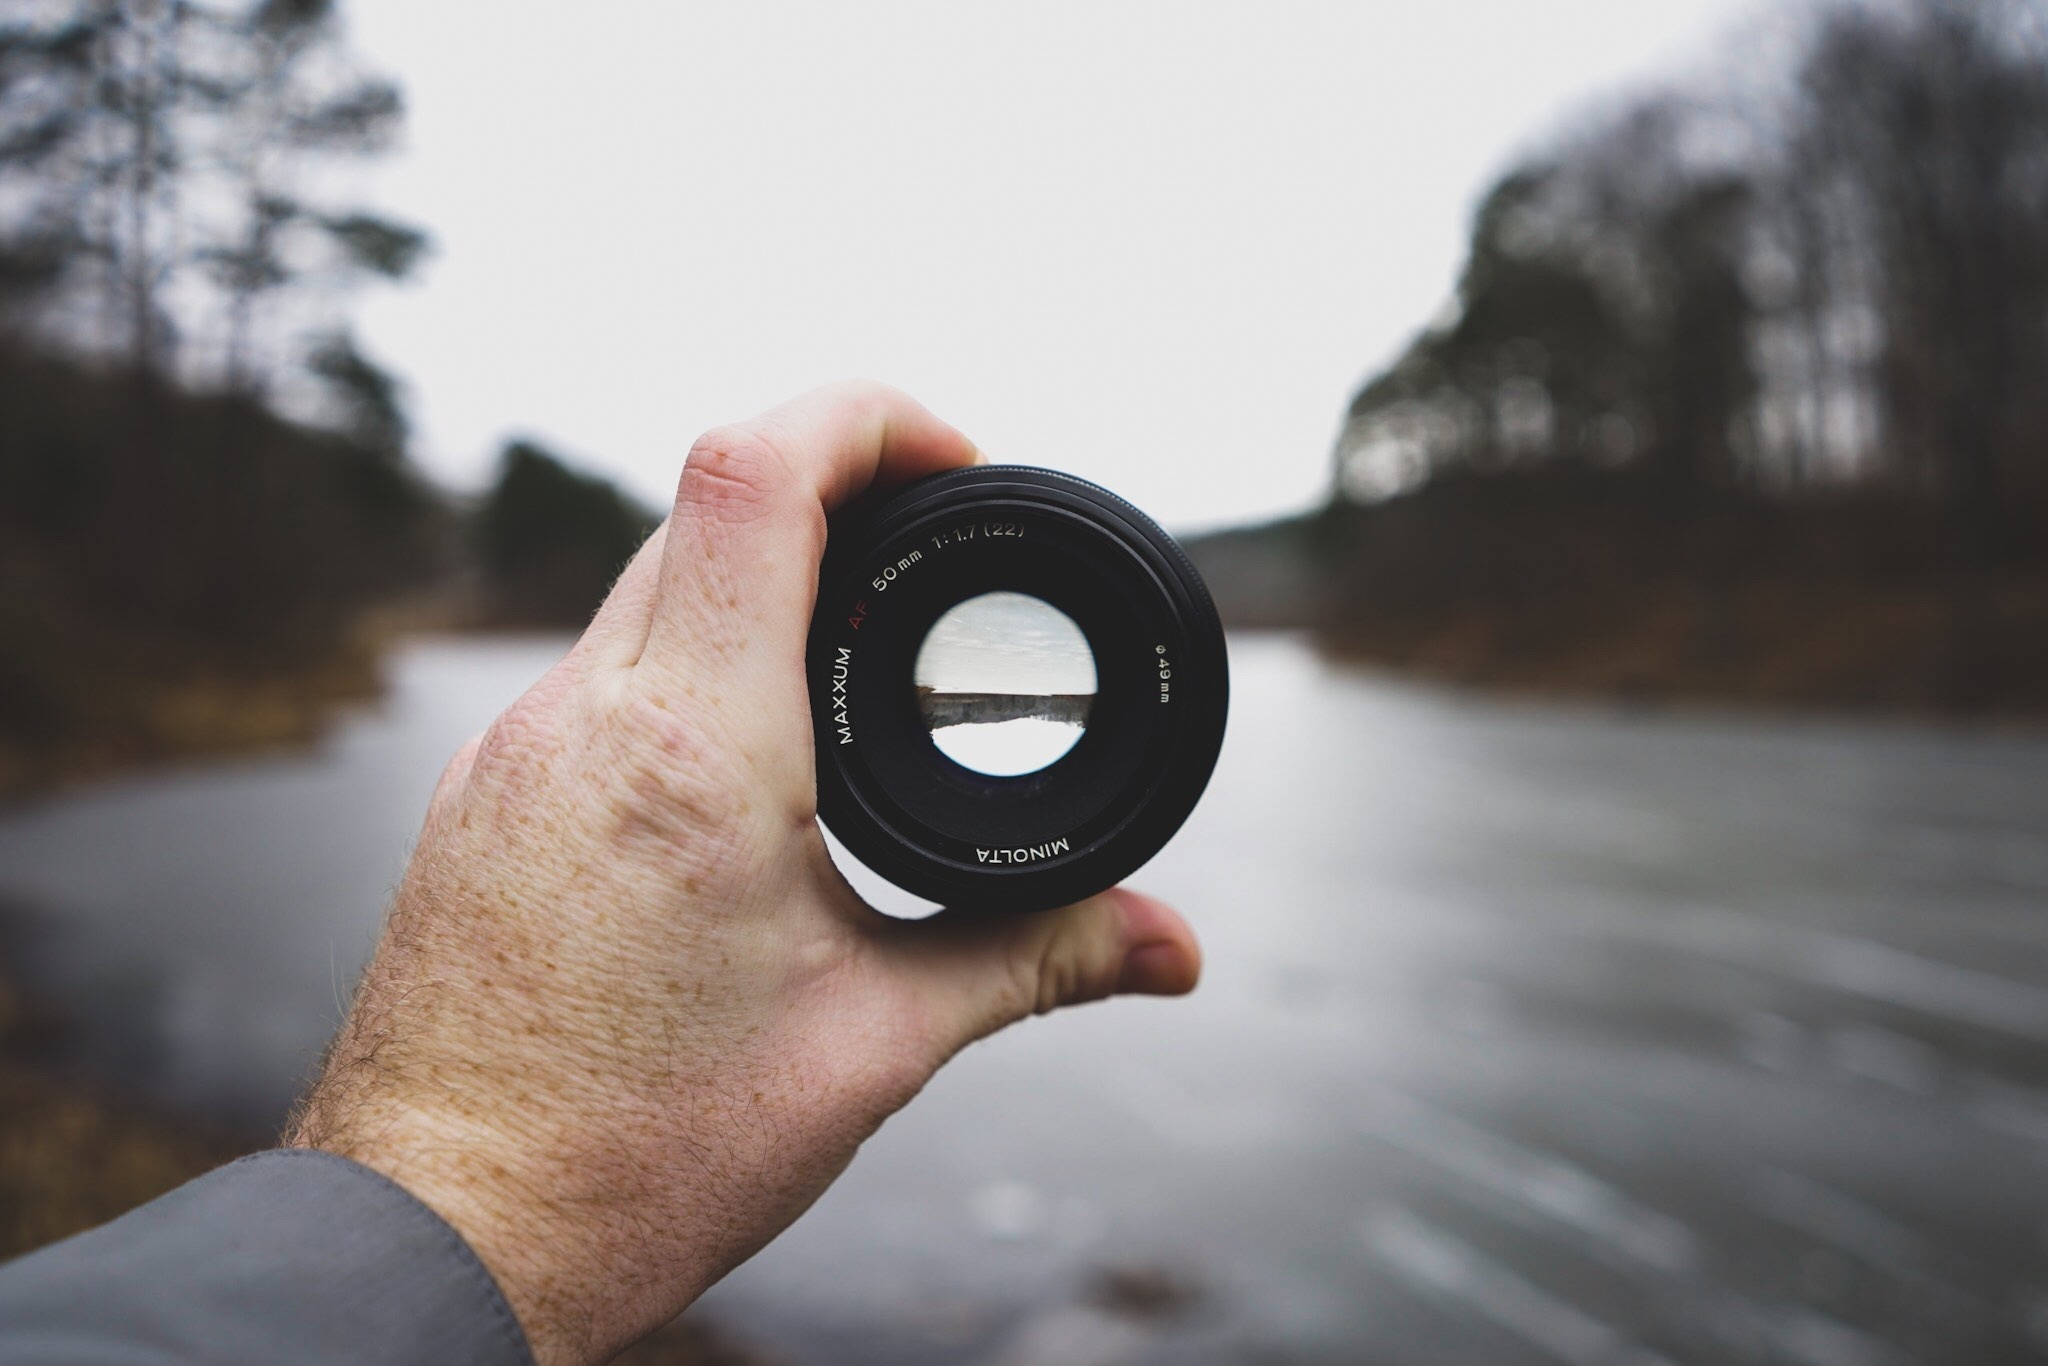
hand, man, camera, photography, photographer, driving, lens, equipment, black, holding, close up, reflex camera, outdoors, digital camera, eye, digital, photograph, camera lens, digital slr, single lens reflex camera, cameras optics